Richard Grant Augustus Donnelly

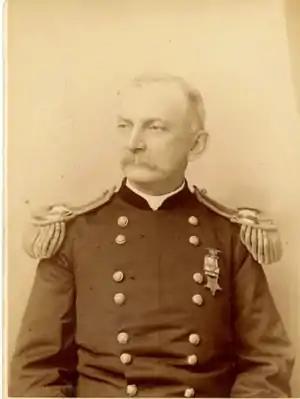
Richard Grant Augustus Donnelly (1841–1905) circa 1900

Richard Grant Augustus Donnelly (March 4, 1841 – February 27, 1905) was an American Democratic politician who served as Mayor of Trenton, New Jersey from 1884 to 1886. He also served as Quartermaster General of New Jersey circa 1903.